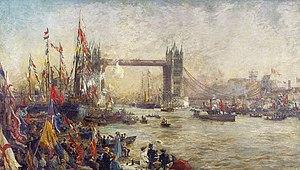
Le Tower Bridge est un pont basculant britannique, situé à Londres et permettant notamment le passage de la Tamise aux véhicules motorisés. Il appartient à la classe des ponts suspendus et est composé de granite pour sa façade, d'acier pour sa structure et de béton pour ses fondations. Il est situé entre les boroughs de Southwark et de Tower Hamlets, près de la tour de Londres dont il tire son nom. Il est l'un des quatre ponts gérés par les services du lord-maire. Le Tower Bridge est situé dans la Pool of London, marquant la limite entre l'Upper Pool en amont et la Lower Pool en aval.